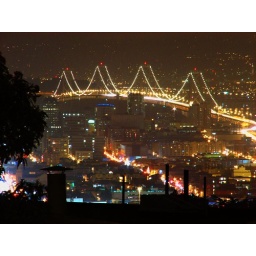
view over the bay bridge and downtown - upper market district / twin peaks, san francisco california